Ucluelet Aquarium

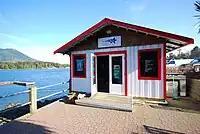
Ucluelet Old Mini-Aquarium

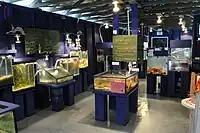
Inside the Ucluelet Old Mini-Aquarium

The Ucluelet Aquarium is a non-profit public aquarium in Ucluelet, a town on the west coast of Vancouver Island, British Columbia, Canada. The aquarium opened a new permanent building on 1 June 2012. The smaller temporary building located on the waterfront promenade had previously operated as a feasibility trial beginning in 2004 and ran seasonally until 2011. It exhibits marine plant and animal life (invertebrates and fishes) native to the west coast of Vancouver Island. The aquarium fosters an "up close and personal" visitor experience through their educational approach, which encourages active participation with staff and volunteers in learning about the marine life on display.